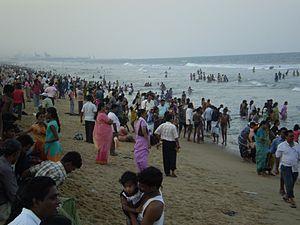
Marina Beach est une des plus grandes plages du monde. C'est une portion de près de 13 kilomètres de la Côte de Coromandel, littoral du Tamil Nadu. Elle est située à Chennai.
Chennai, parfois orthographié Chennaï et aussi connue sous son ancien nom de Madras, est la capitale de l'État du Tamil Nadu dans l'Inde du Sud. Chennai est la quatrième ville d'Inde par sa superficie.